Helen Watson Phelps

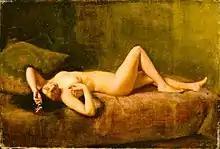
Helen Watson Phelps, "L'Abandon" in Rhode Island School of Design Museum collection

Phelps is known to have received some training at the Académie Julian and with Raphaël Collin in Paris. While there she showed work at the Paris Salon; she also exhibited at the National Academy of Design, the Pennsylvania Academy of the Fine Arts, and the Society of American Artists during her career. She received awards for her paintings at the Pan-American Exposition in Buffalo, New York in 1901, and from the National Association of Women Painters and Sculptors in 1914, and she was represented at the 1893 World's Fair in Chicago. In 1915 she exhibited a group of paintings alongside pieces by Alice Schille, Adelaide Deming and Emma Lampert Cooper. Phelps' work was described as having European tendencies, and was well-regarded by critics.